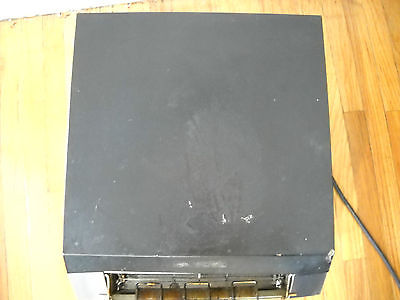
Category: toaster